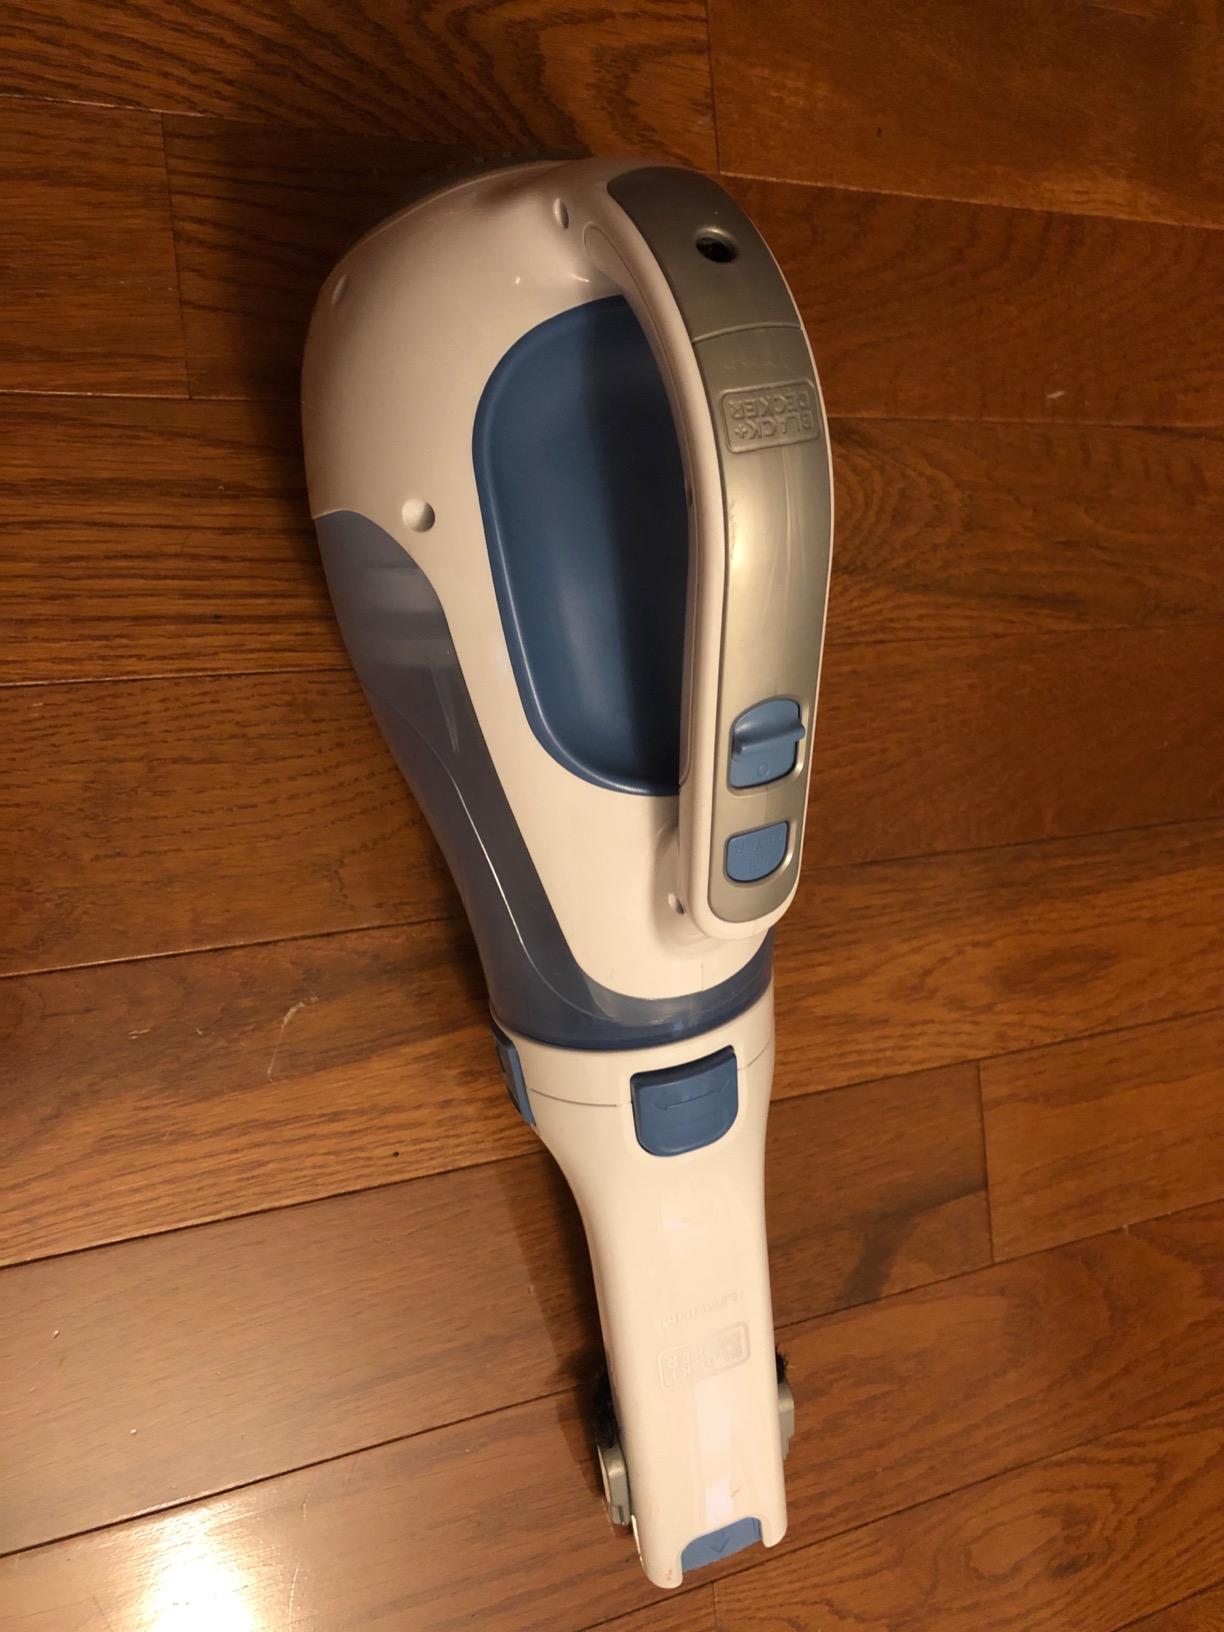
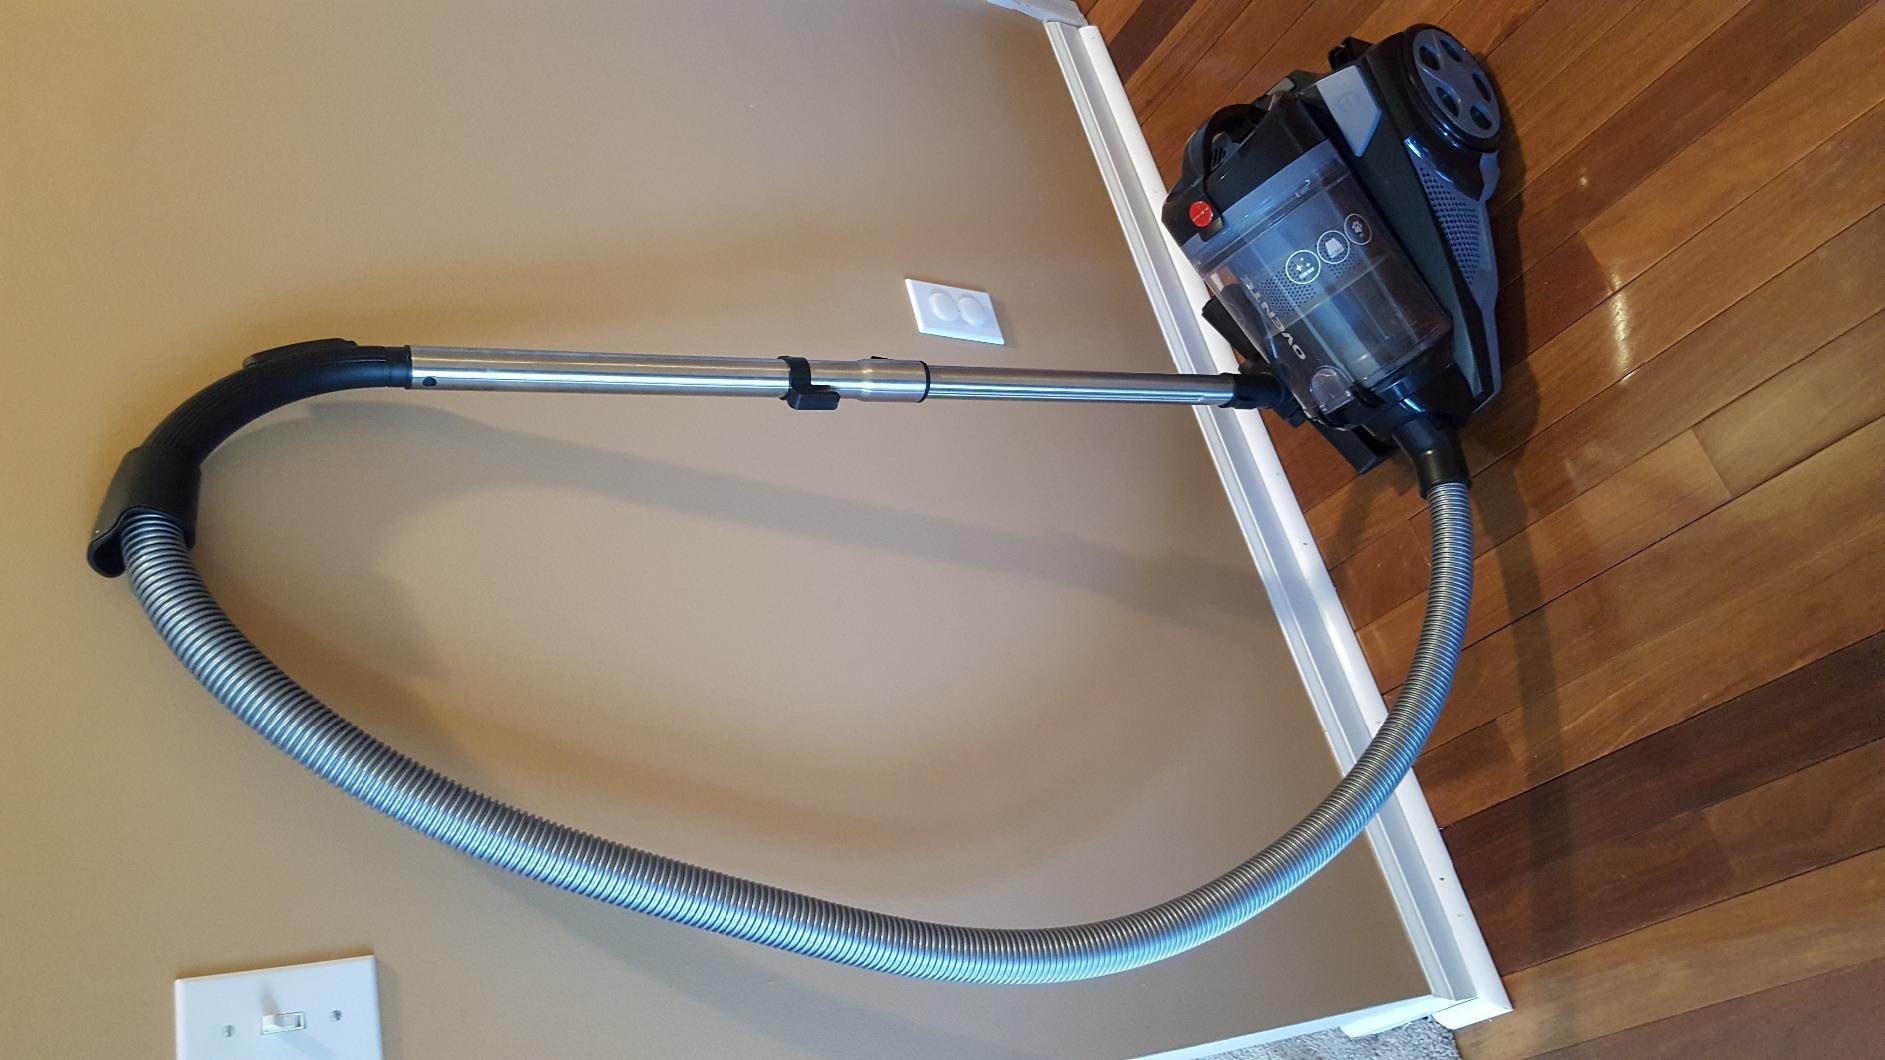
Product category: items_vacuum
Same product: no